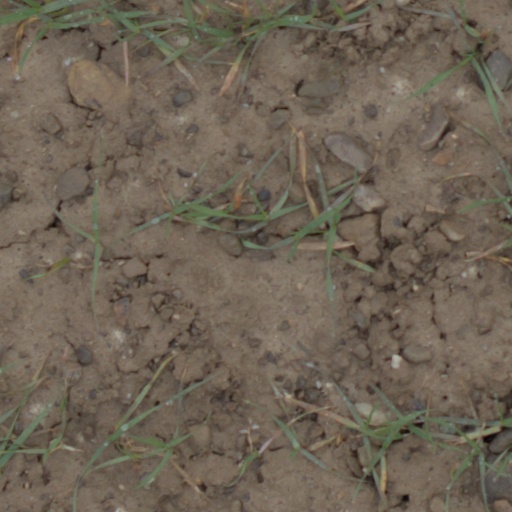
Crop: wheat